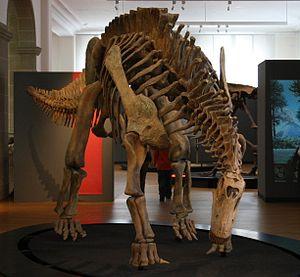
Brachytrachelopan est un genre éteint de dinosaures sauropodes diplodocoïdes, de la famille des Dicraeosauridae. Il a vécu en Argentine à la fin du Jurassique supérieur, au Tithonien, soit il y a environ 150 Ma.